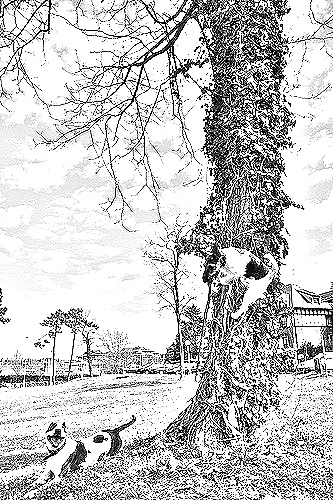
Portrait style: Sketch Portrait